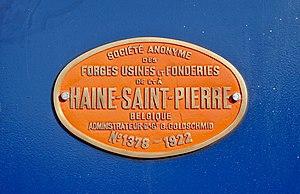
La SA Forges Usines et Fonderies Haine-Saint-Pierre était une société anonyme belge, créée en 1838, et établie à Haine-Saint-Pierre. L'entreprise était souvent nommée FUF.